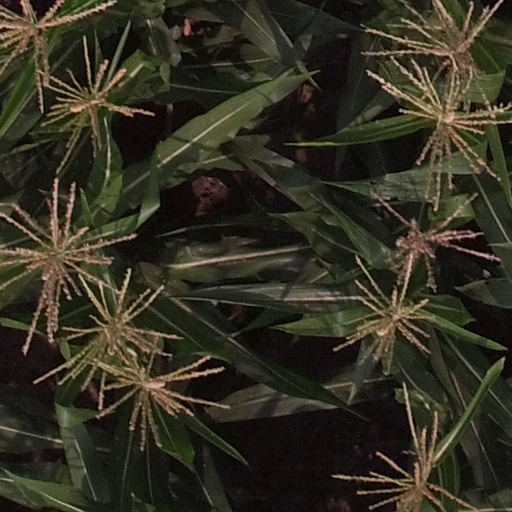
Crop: maize; corn